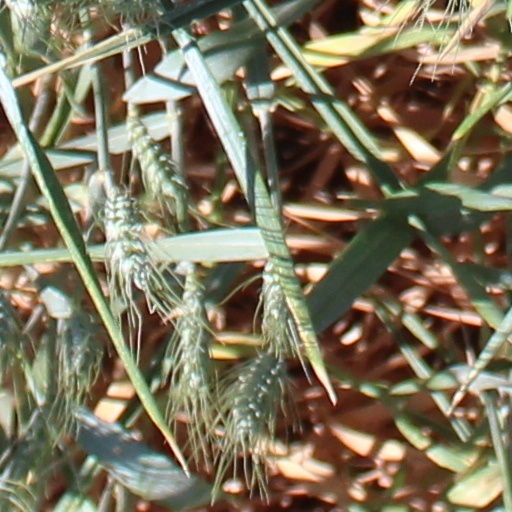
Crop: wheat